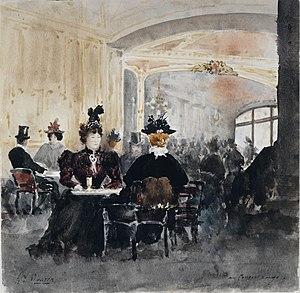
Photo d'un tableau de Henri Mouren, libre de droits , fournie par le musée Carnavalet, montrant l'intérieur de la salle des Concerts Rouge
Les Concerts-Rouge sont une formation musicale parisienne de la fin du XIXᵉ siècle et du début du XXᵉ.